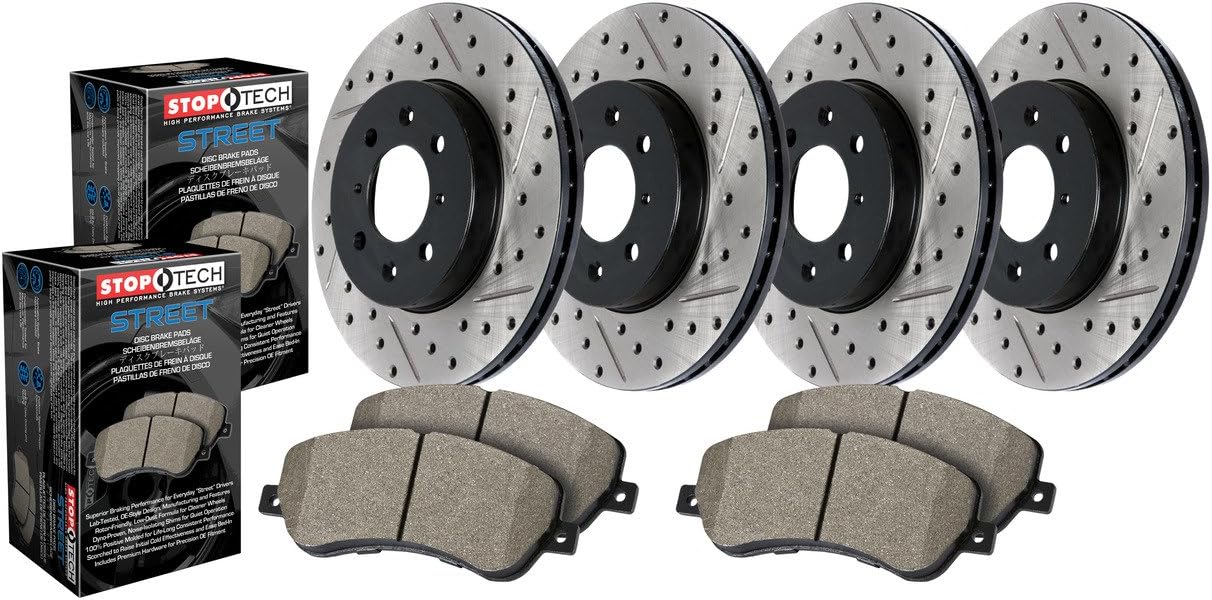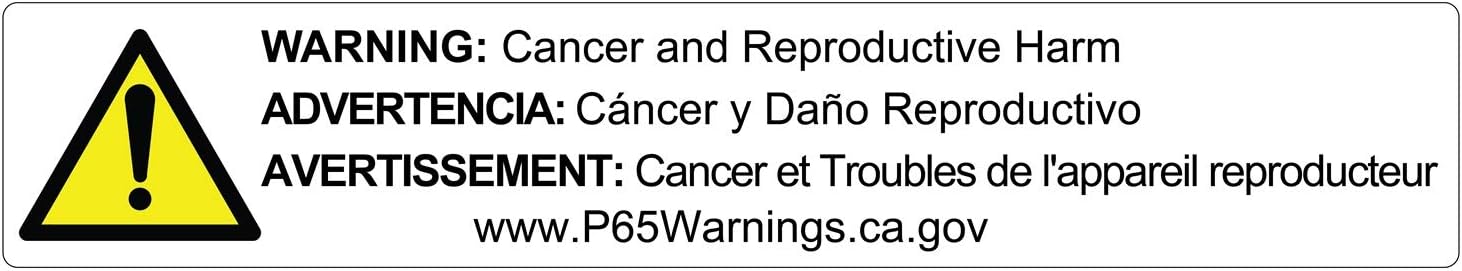
StopTech 935.33048 Street Axle Pack, 1 Pack
Category: Automotive
StopTech and Centric Parts Axle Packs are pre-matched, direct-fit brake pad and rotor pairings designed to simplify brake service and brake system upgrades for virtually any car or truck on the road. They are the easiest way for drivers to replace their existing rotors and pads with high quality, premium feature, high performance components from the championship-winning team at StopTech and Centric Parts.
Features: StopTech and Centric brake systems offer significant improvements to braking performance | Axle Pack pre-selected components provide easy parts selection | OEM sized rotors allow retention of existing factory calipers for more affordable upgrades | Quality is assured. All components are manufactured to meet or exceed factory specifications | Axle Packs deliver the high performance and high quality that StopTech and Centric Parts